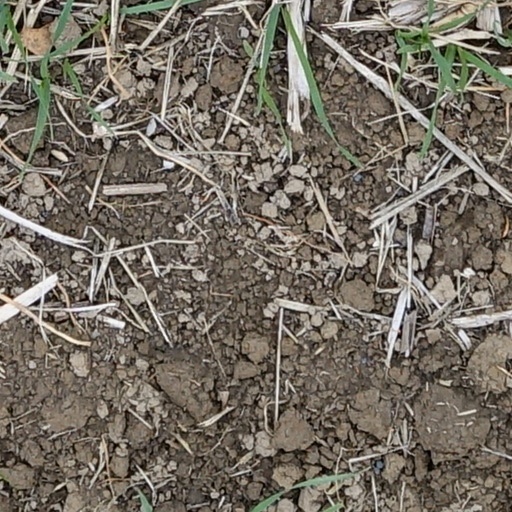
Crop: wheat